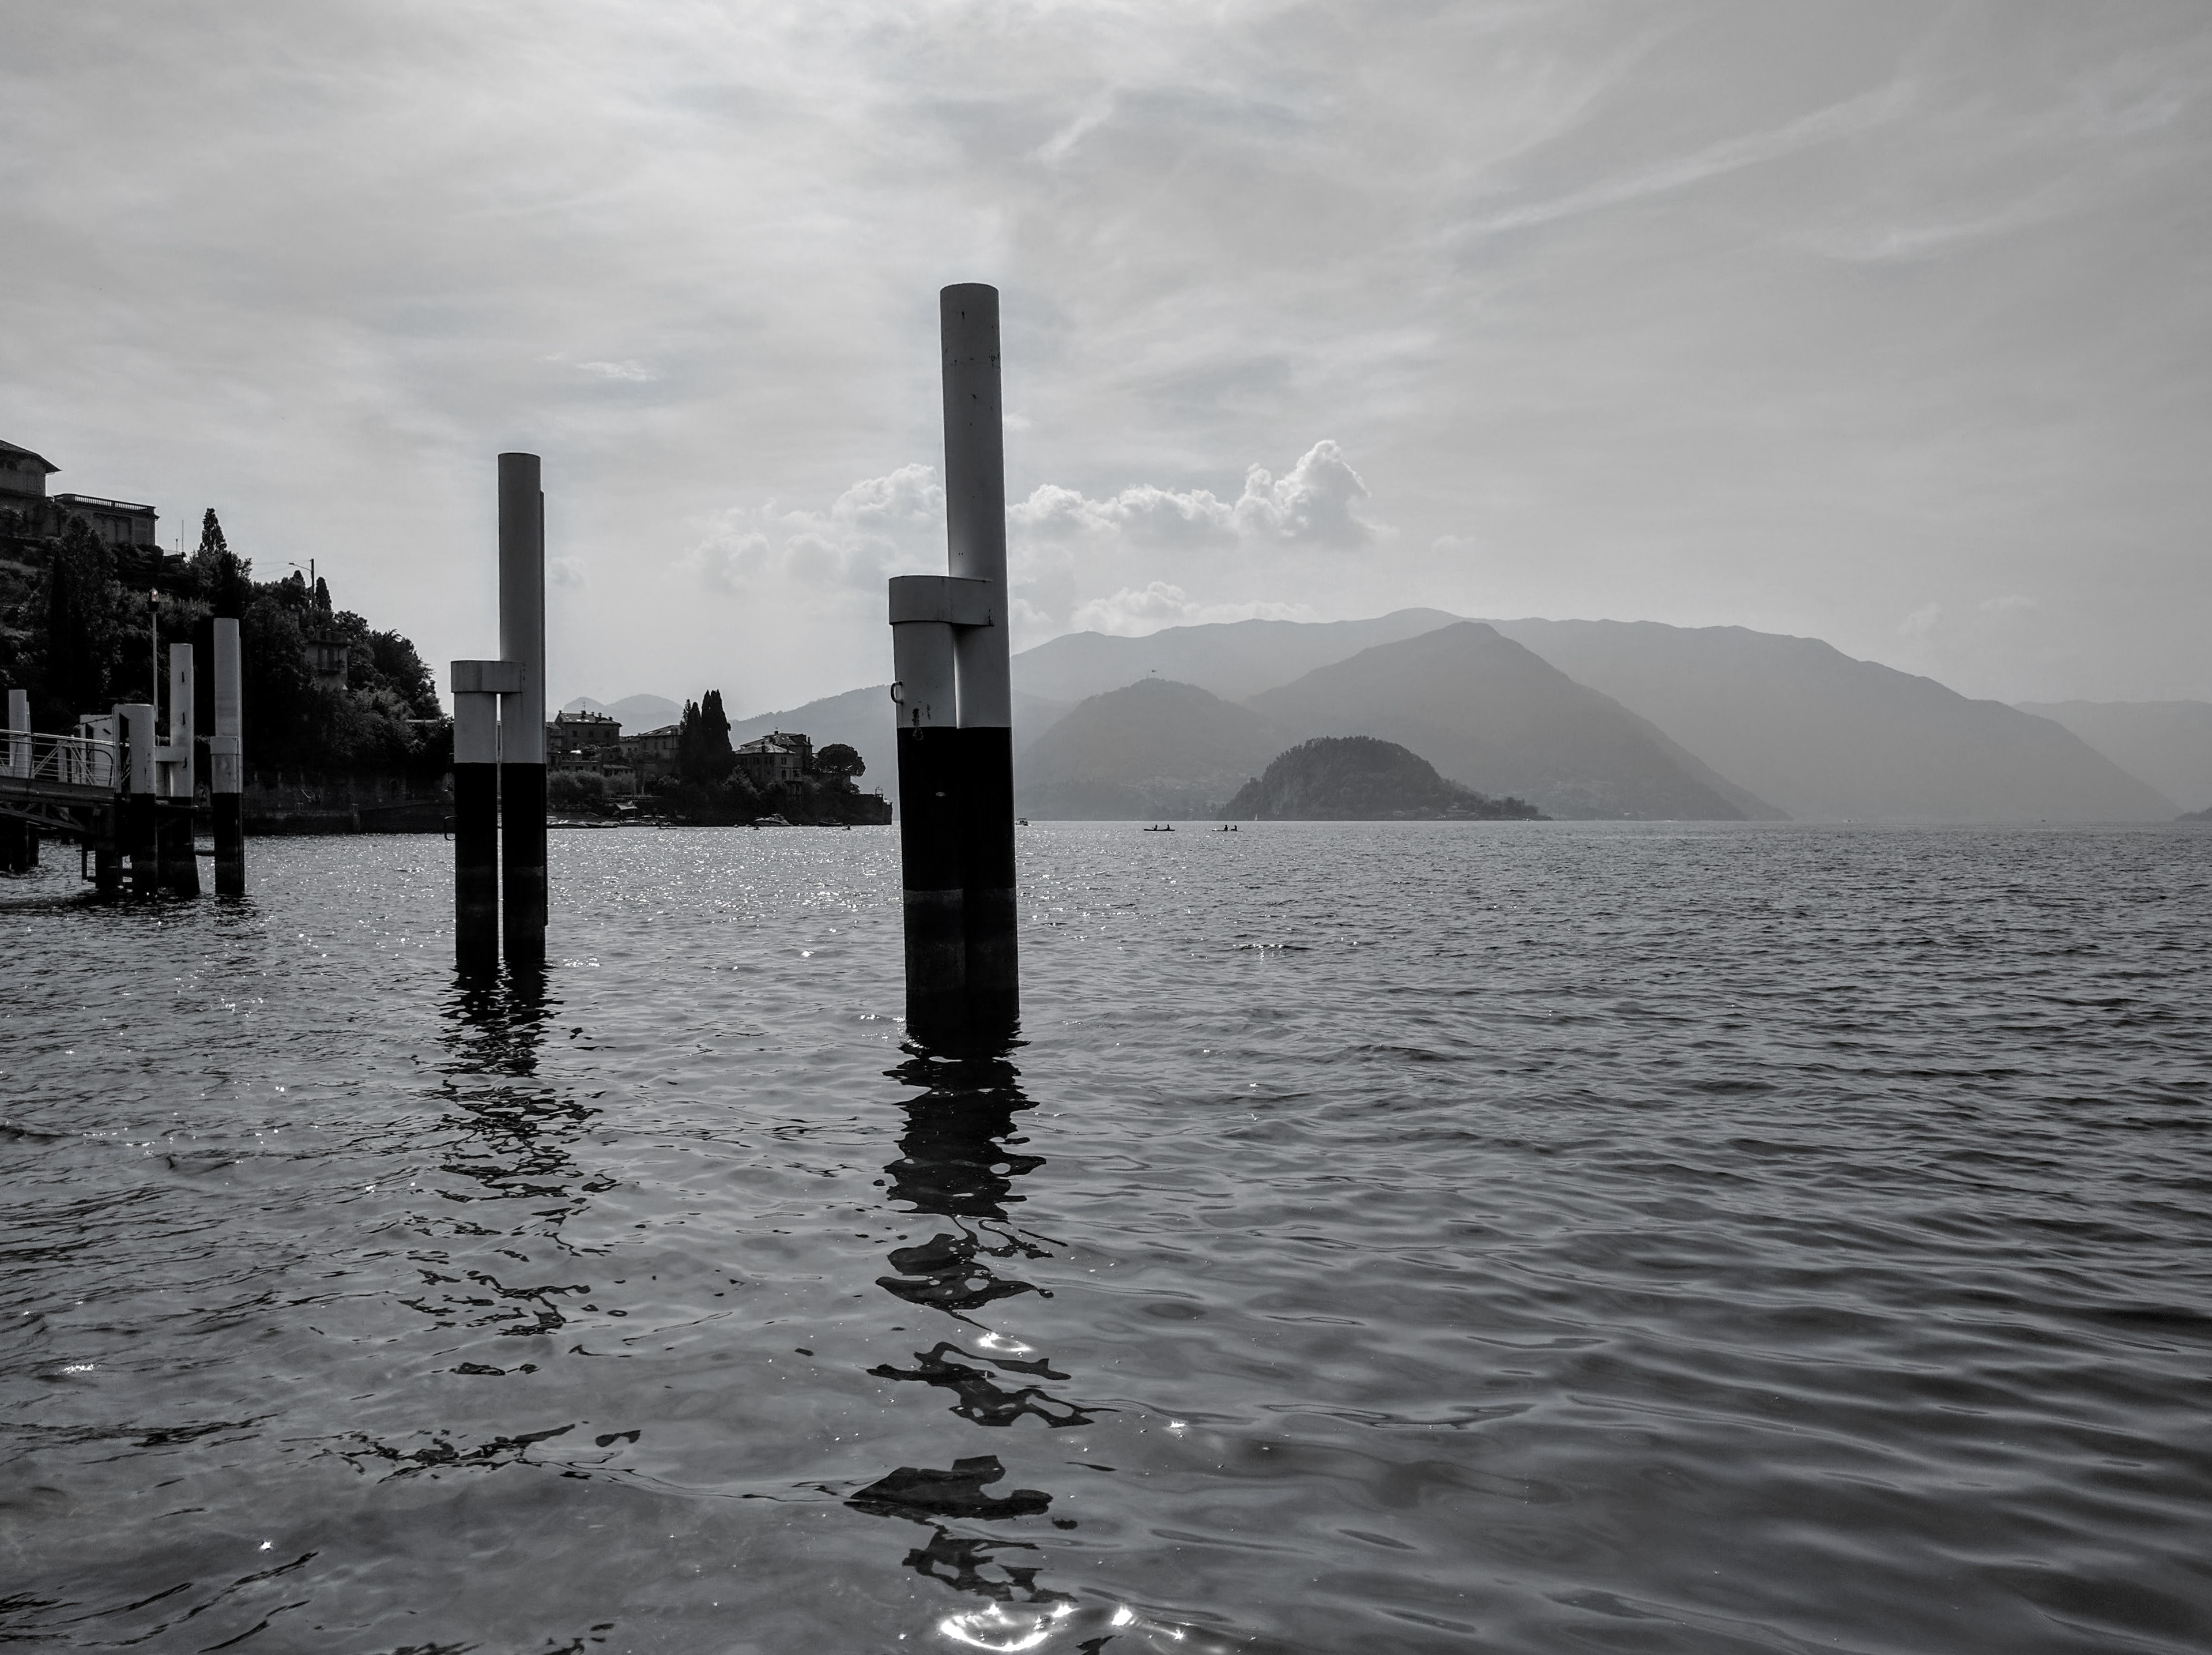
sea, coast, water, ocean, horizon, cloud, wave, lake, reflection, tower, bay, monochrome